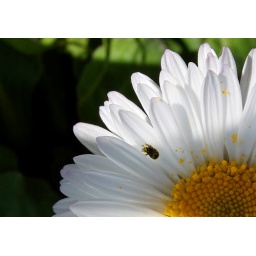
first signs of spring.Coming out of a yellow party in a daisy.